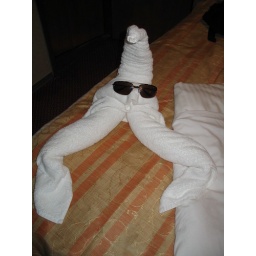
This was the towel animal in our room.